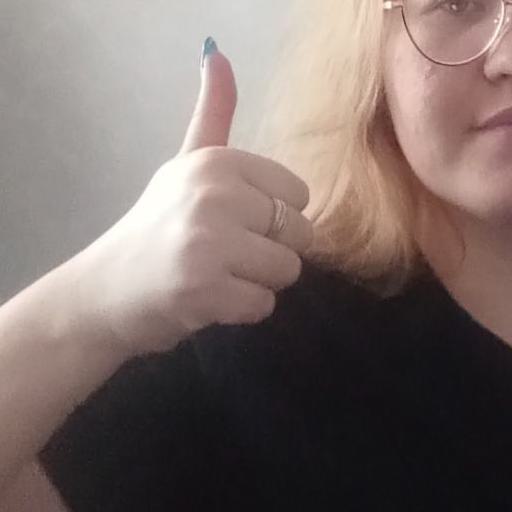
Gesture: like